Clavier-Übung III

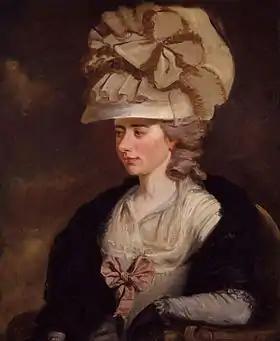
Fanny Burney

As it is known that at the time Burney knew hardly any of Bach's compositions, it appears that his opinions of Bach came second-hand: the first sentence was almost certainly lifted directly from the French translation of Marpurg's "Treatise on fugue", to which he had referred earlier in the book for biographical details; and in 1771 he had acquired Scheibe's writings through Ebeling. In Germany Burney's book was not well received, infuriating even his friend Ebeling: in a passage that he changed in later editions, he had repeated without attribution comments from a letter of Louis Devisme, British plenipotentiary in Munich, that, "if innate genius exists, Germany is certainly not the seat of it; though it must be allowed, to be that of perseverance and application." Once aware of the offence this might cause to Germans, Burney had marked with pencil the offending passages in the copy of his daughter Fanny Burney, when in 1786 she became lady-in-waiting to Queen Charlotte, wife of George III. Later that year, to Fanny's horror, the Queen requested that Fanny show her copy to her daughter Princess Elizabeth. The book was viewed by both the King and Queen, who accepted Fanny's hastily invented explanations of the markings; she similarly managed to excuse herself when Princess Elizabeth later read all the marked passages assuming them to be Fanny's favourites.